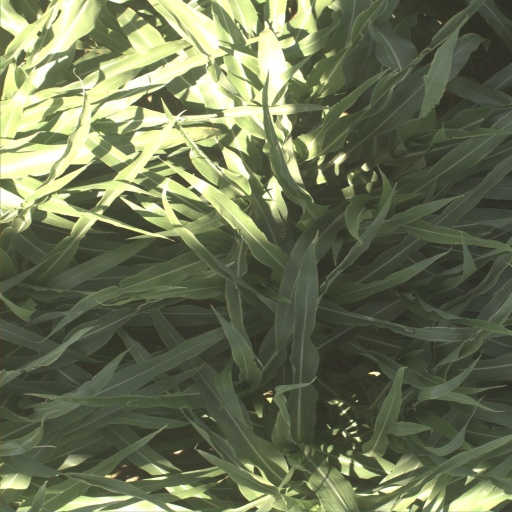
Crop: sorghum